Colonial Williamsburg

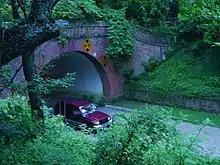
Entrance to the tunnel of the Colonial Parkway, which runs beneath the historic area linking it with Jamestown and Yorktown

Rockefeller management decided against giving custody of the project to the state-run college, ostensibly to avoid political control by Virginia's Democratic Byrd Machine, but they restored the school's Wren Building, Brafferton House, and President's House. Colonial Williamsburg pursued a program of partial re-creation of some of the rest of the town. It featured shops, taverns, and open-air markets in a colonial style.